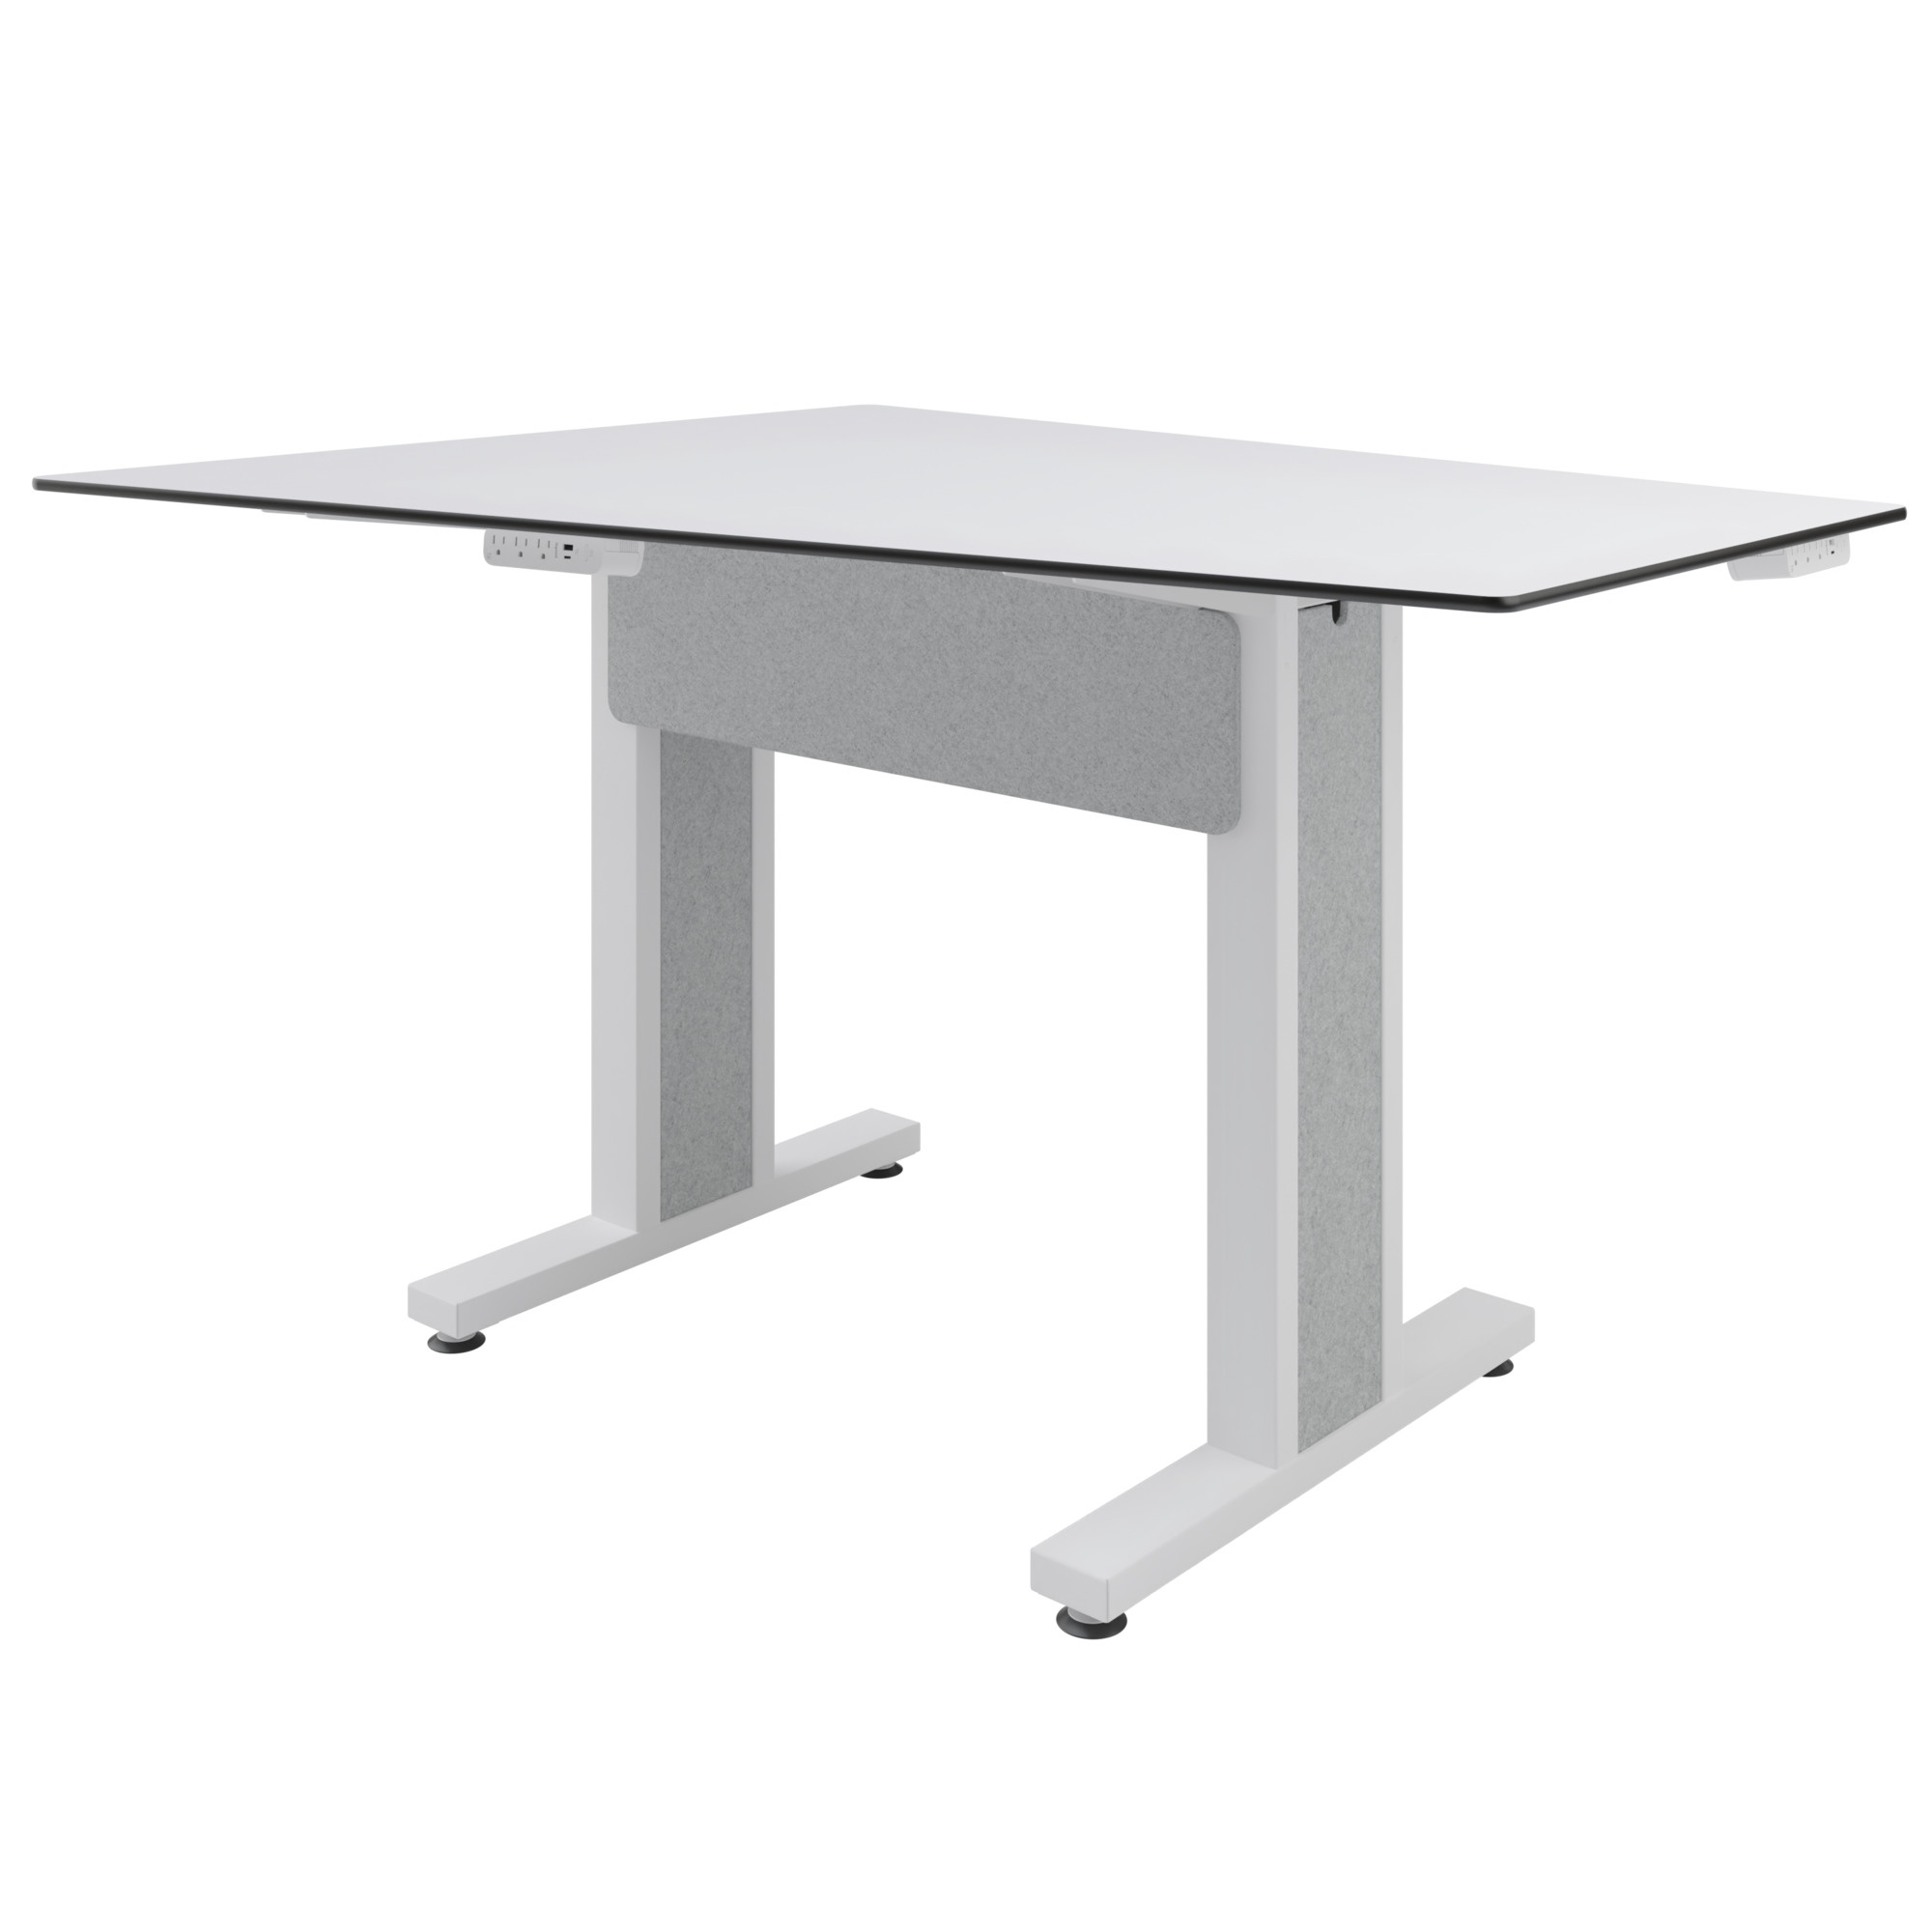
Forum 3 Person Angle Table 38 Counter Height Light Finish
The Forum™ Angle shaped table allows for everyone’s face to be seen by the remote participants and still easily interact in-person for meeting equity Supports 3 people 38" counter height table Table top manufactured in Designer White compact laminate for a ultra thin, durable worksurface that can withstand day-to-day meetings and is easily cleaned after each use Built in cable management within the table legs and underneath the worksurface for clean lines and no cord clutter Cable management covers are manufactured in Silver Gray acoustic felt material (PET) Table legs are powder coated in white Add optional Wiremold ModPower modular power system for device charging hubs at the users seat
Brand: Middle Atlantic
Category: Furniture > Office Furniture > Workspace Tables > Conference Room Tables